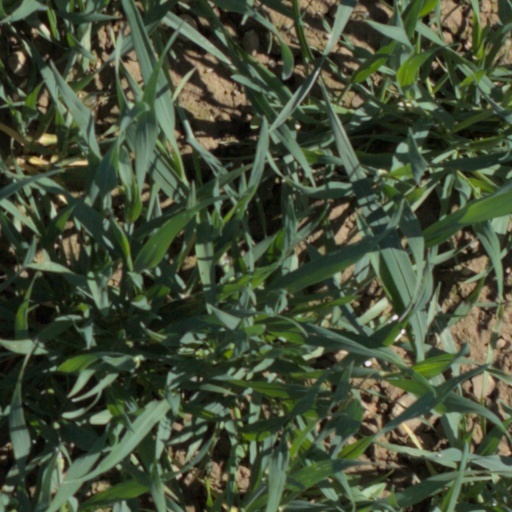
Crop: wheat